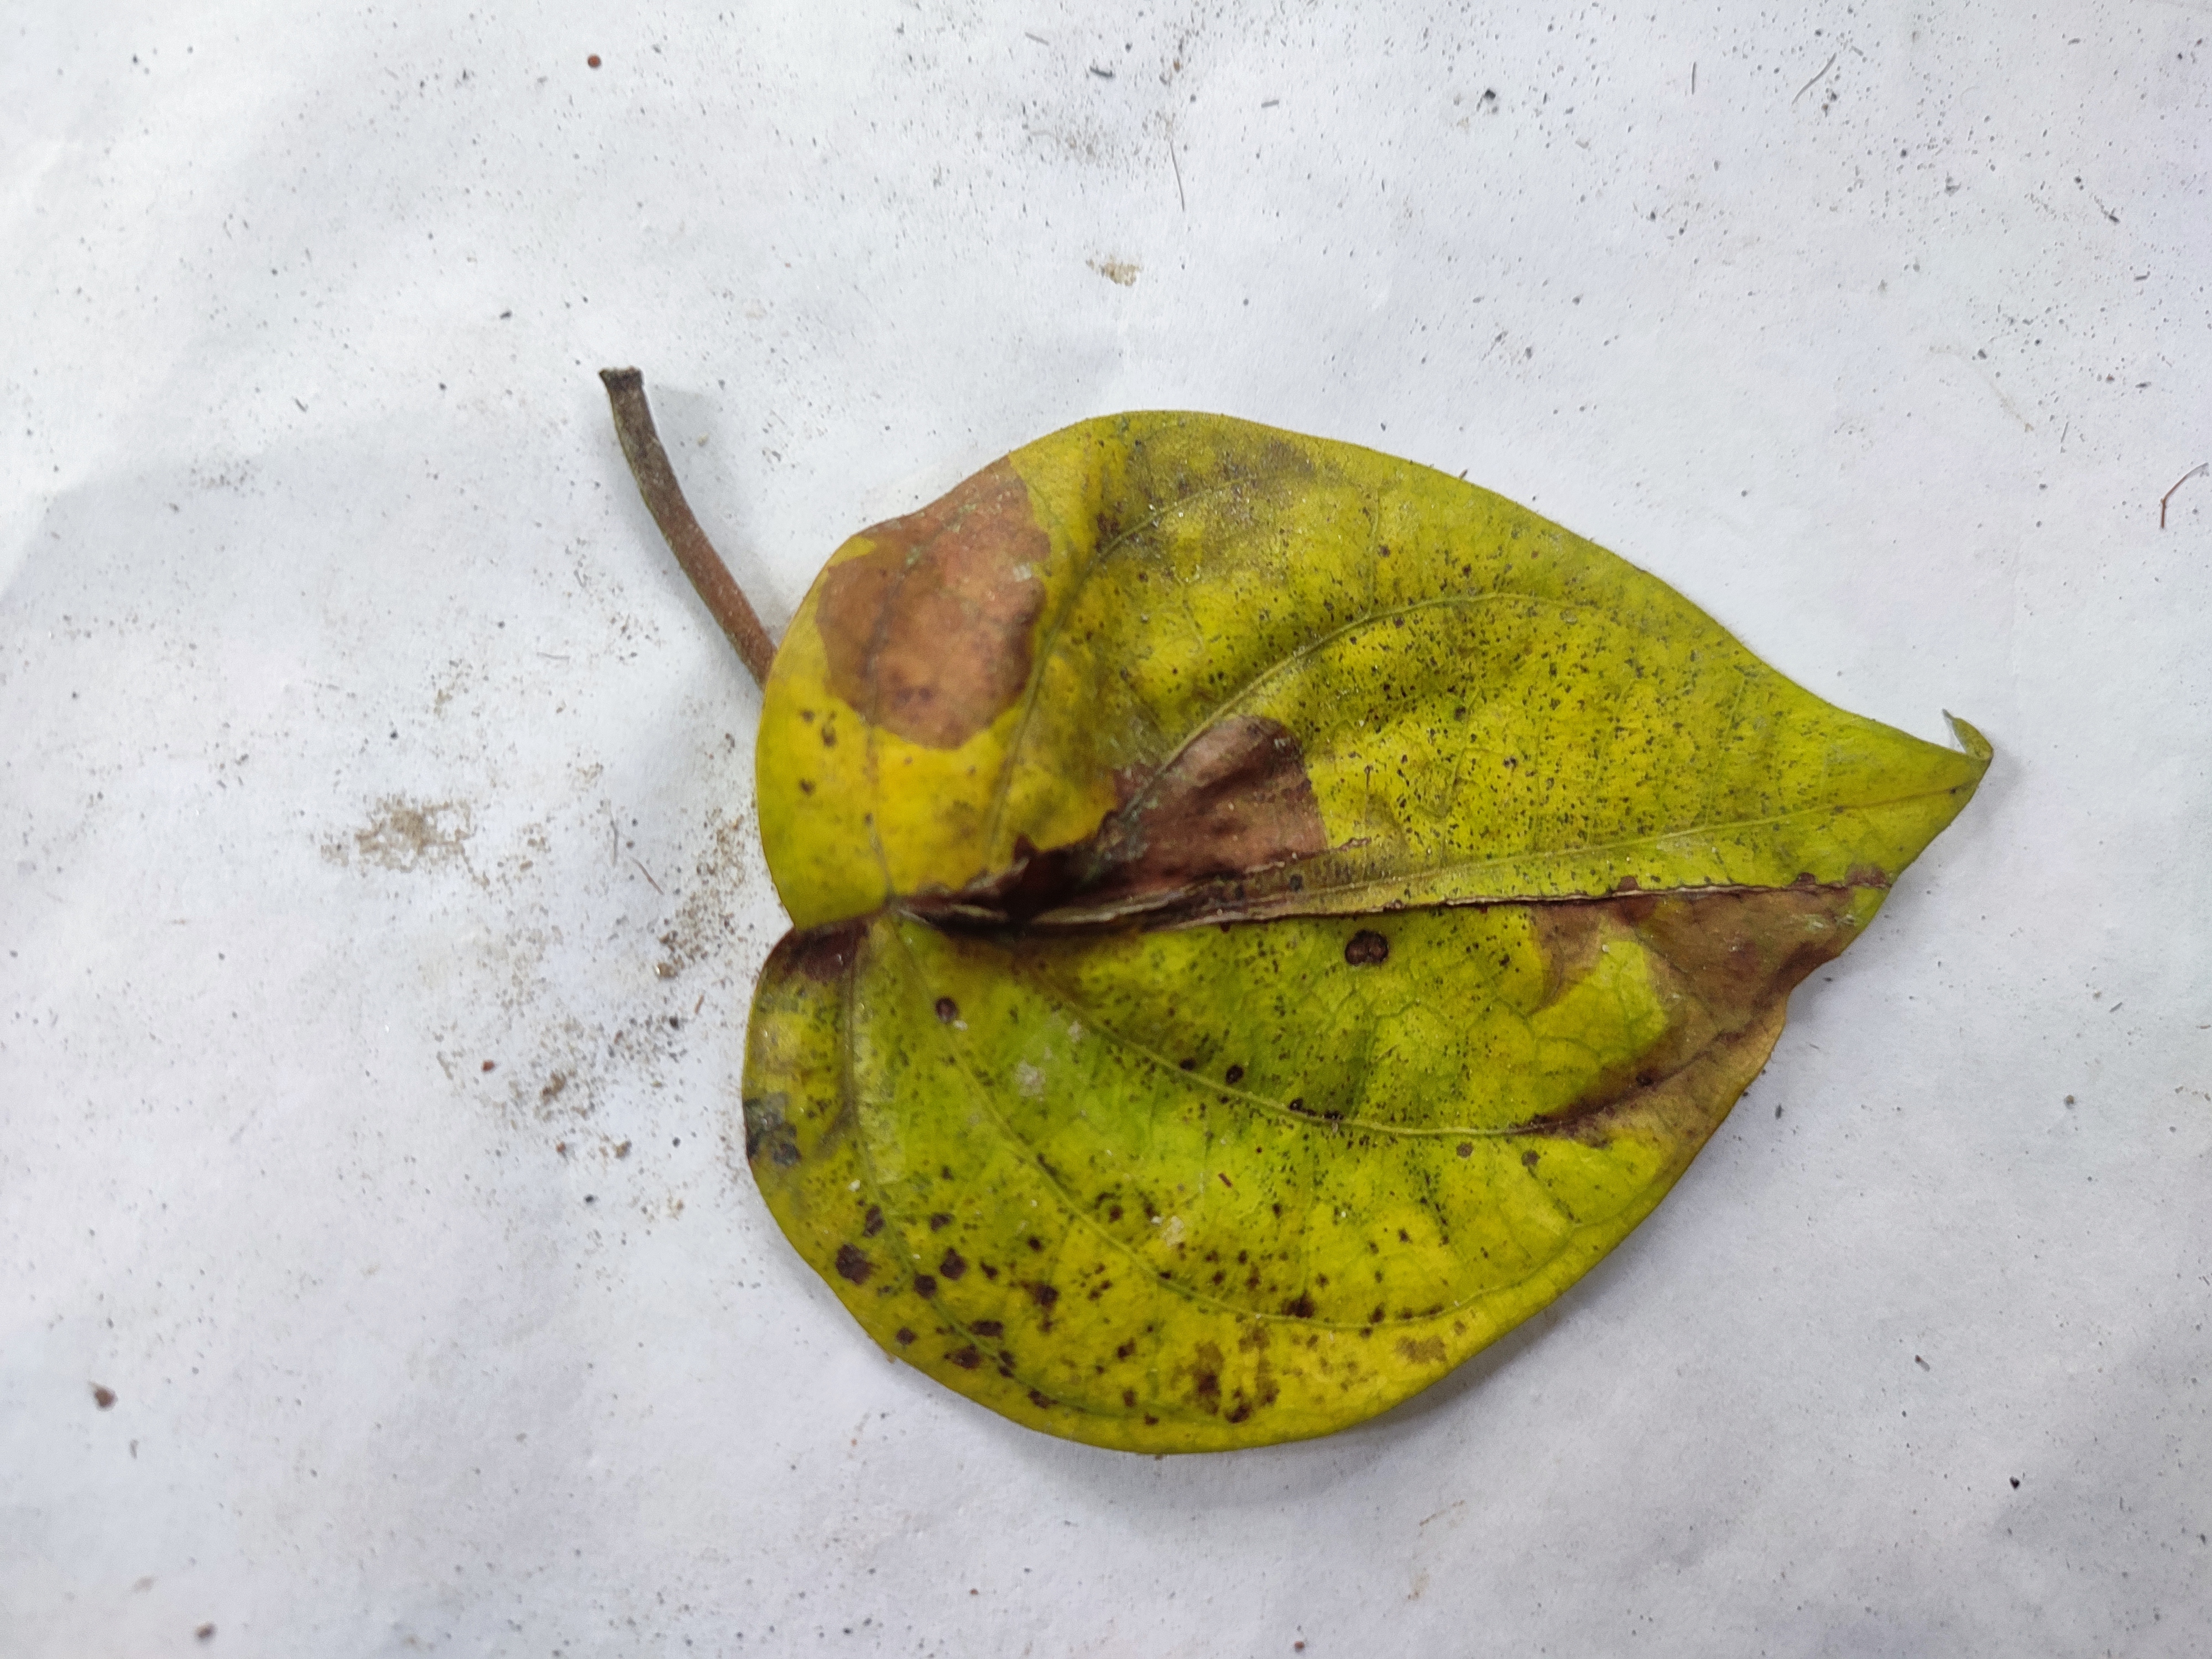
Label: Dried_Leaf